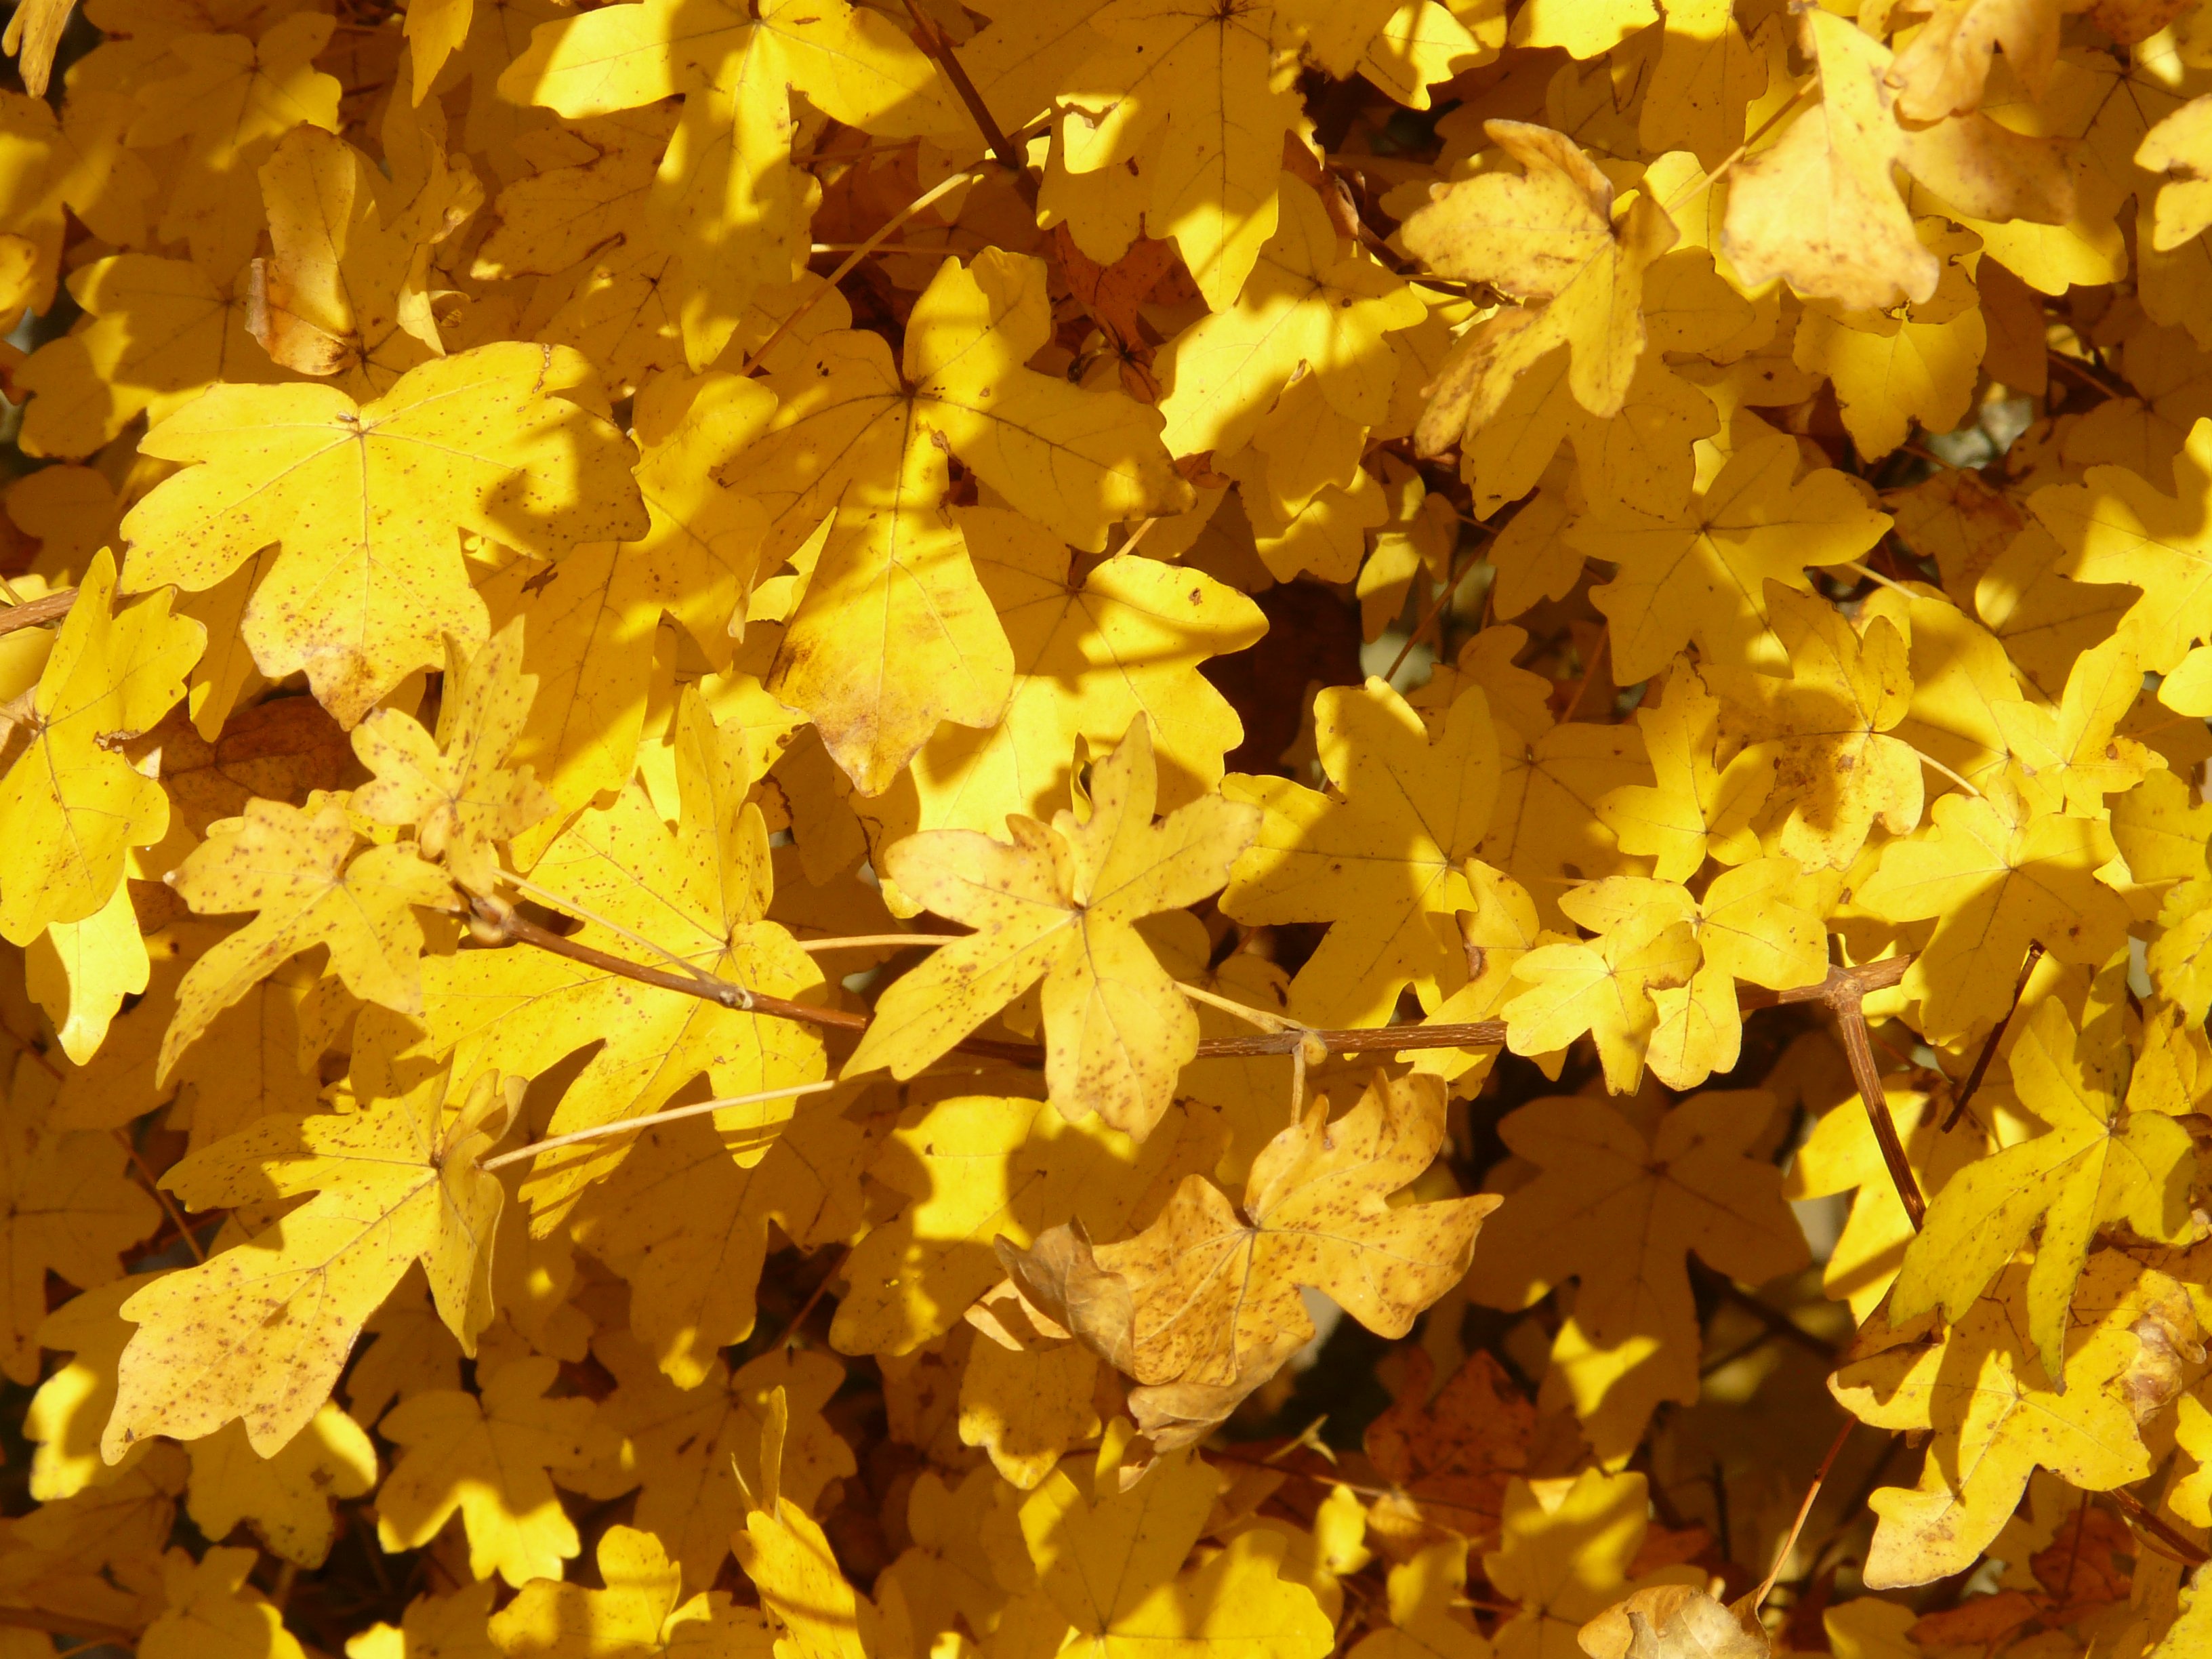
tree, forest, branch, plant, sun, sunlight, leaf, golden, color, autumn, colorful, yellow, season, maple, maple tree, maple leaf, deciduous tree, leaves, bright, deciduous, october, fall foliage, autumn forest, golden autumn, acer, back light, mountain maple, golden october, flowering plant, maidenhair tree, acer pseudoplatanus, woody plant, land plant